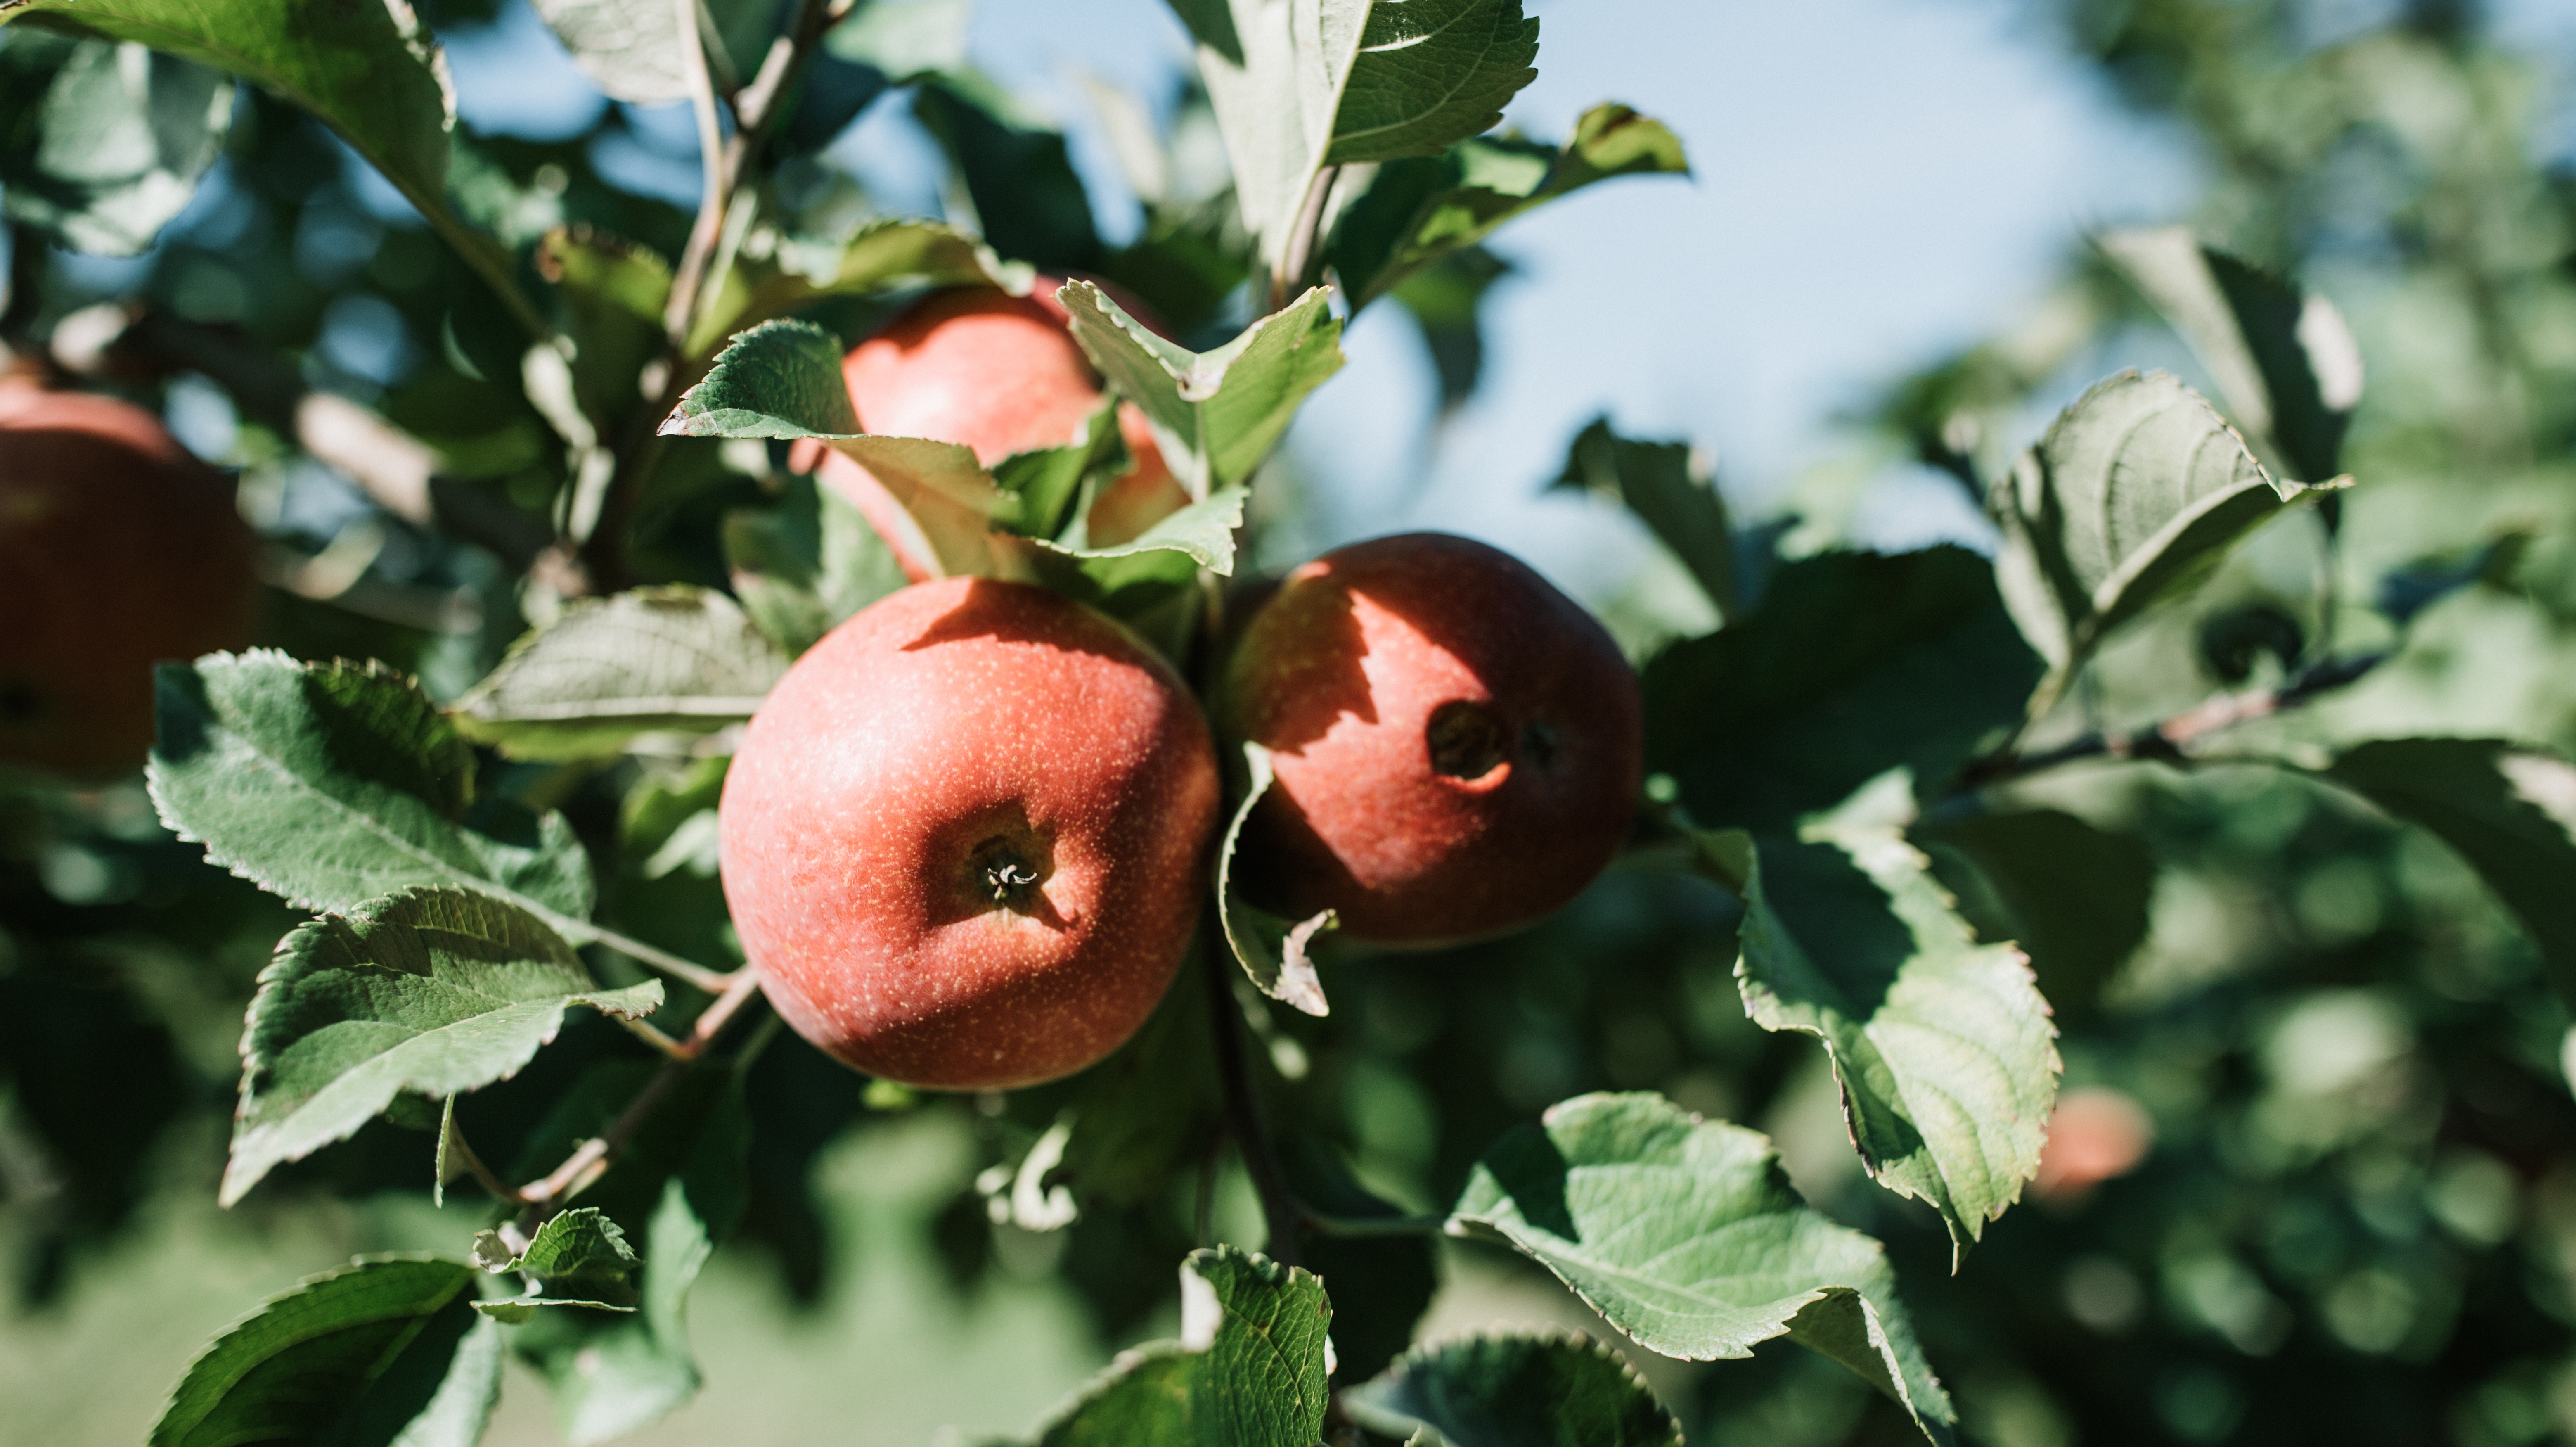
apple, fruit, branch, fruit tree, plant, tree, local food